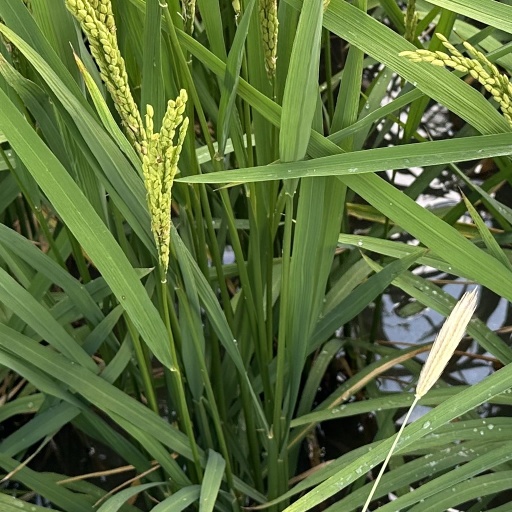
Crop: rice